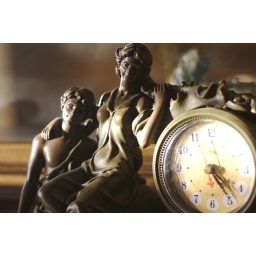
an old clock in the house we were staying at in Salt Lake City for Thanksgiving.